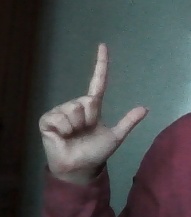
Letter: laam